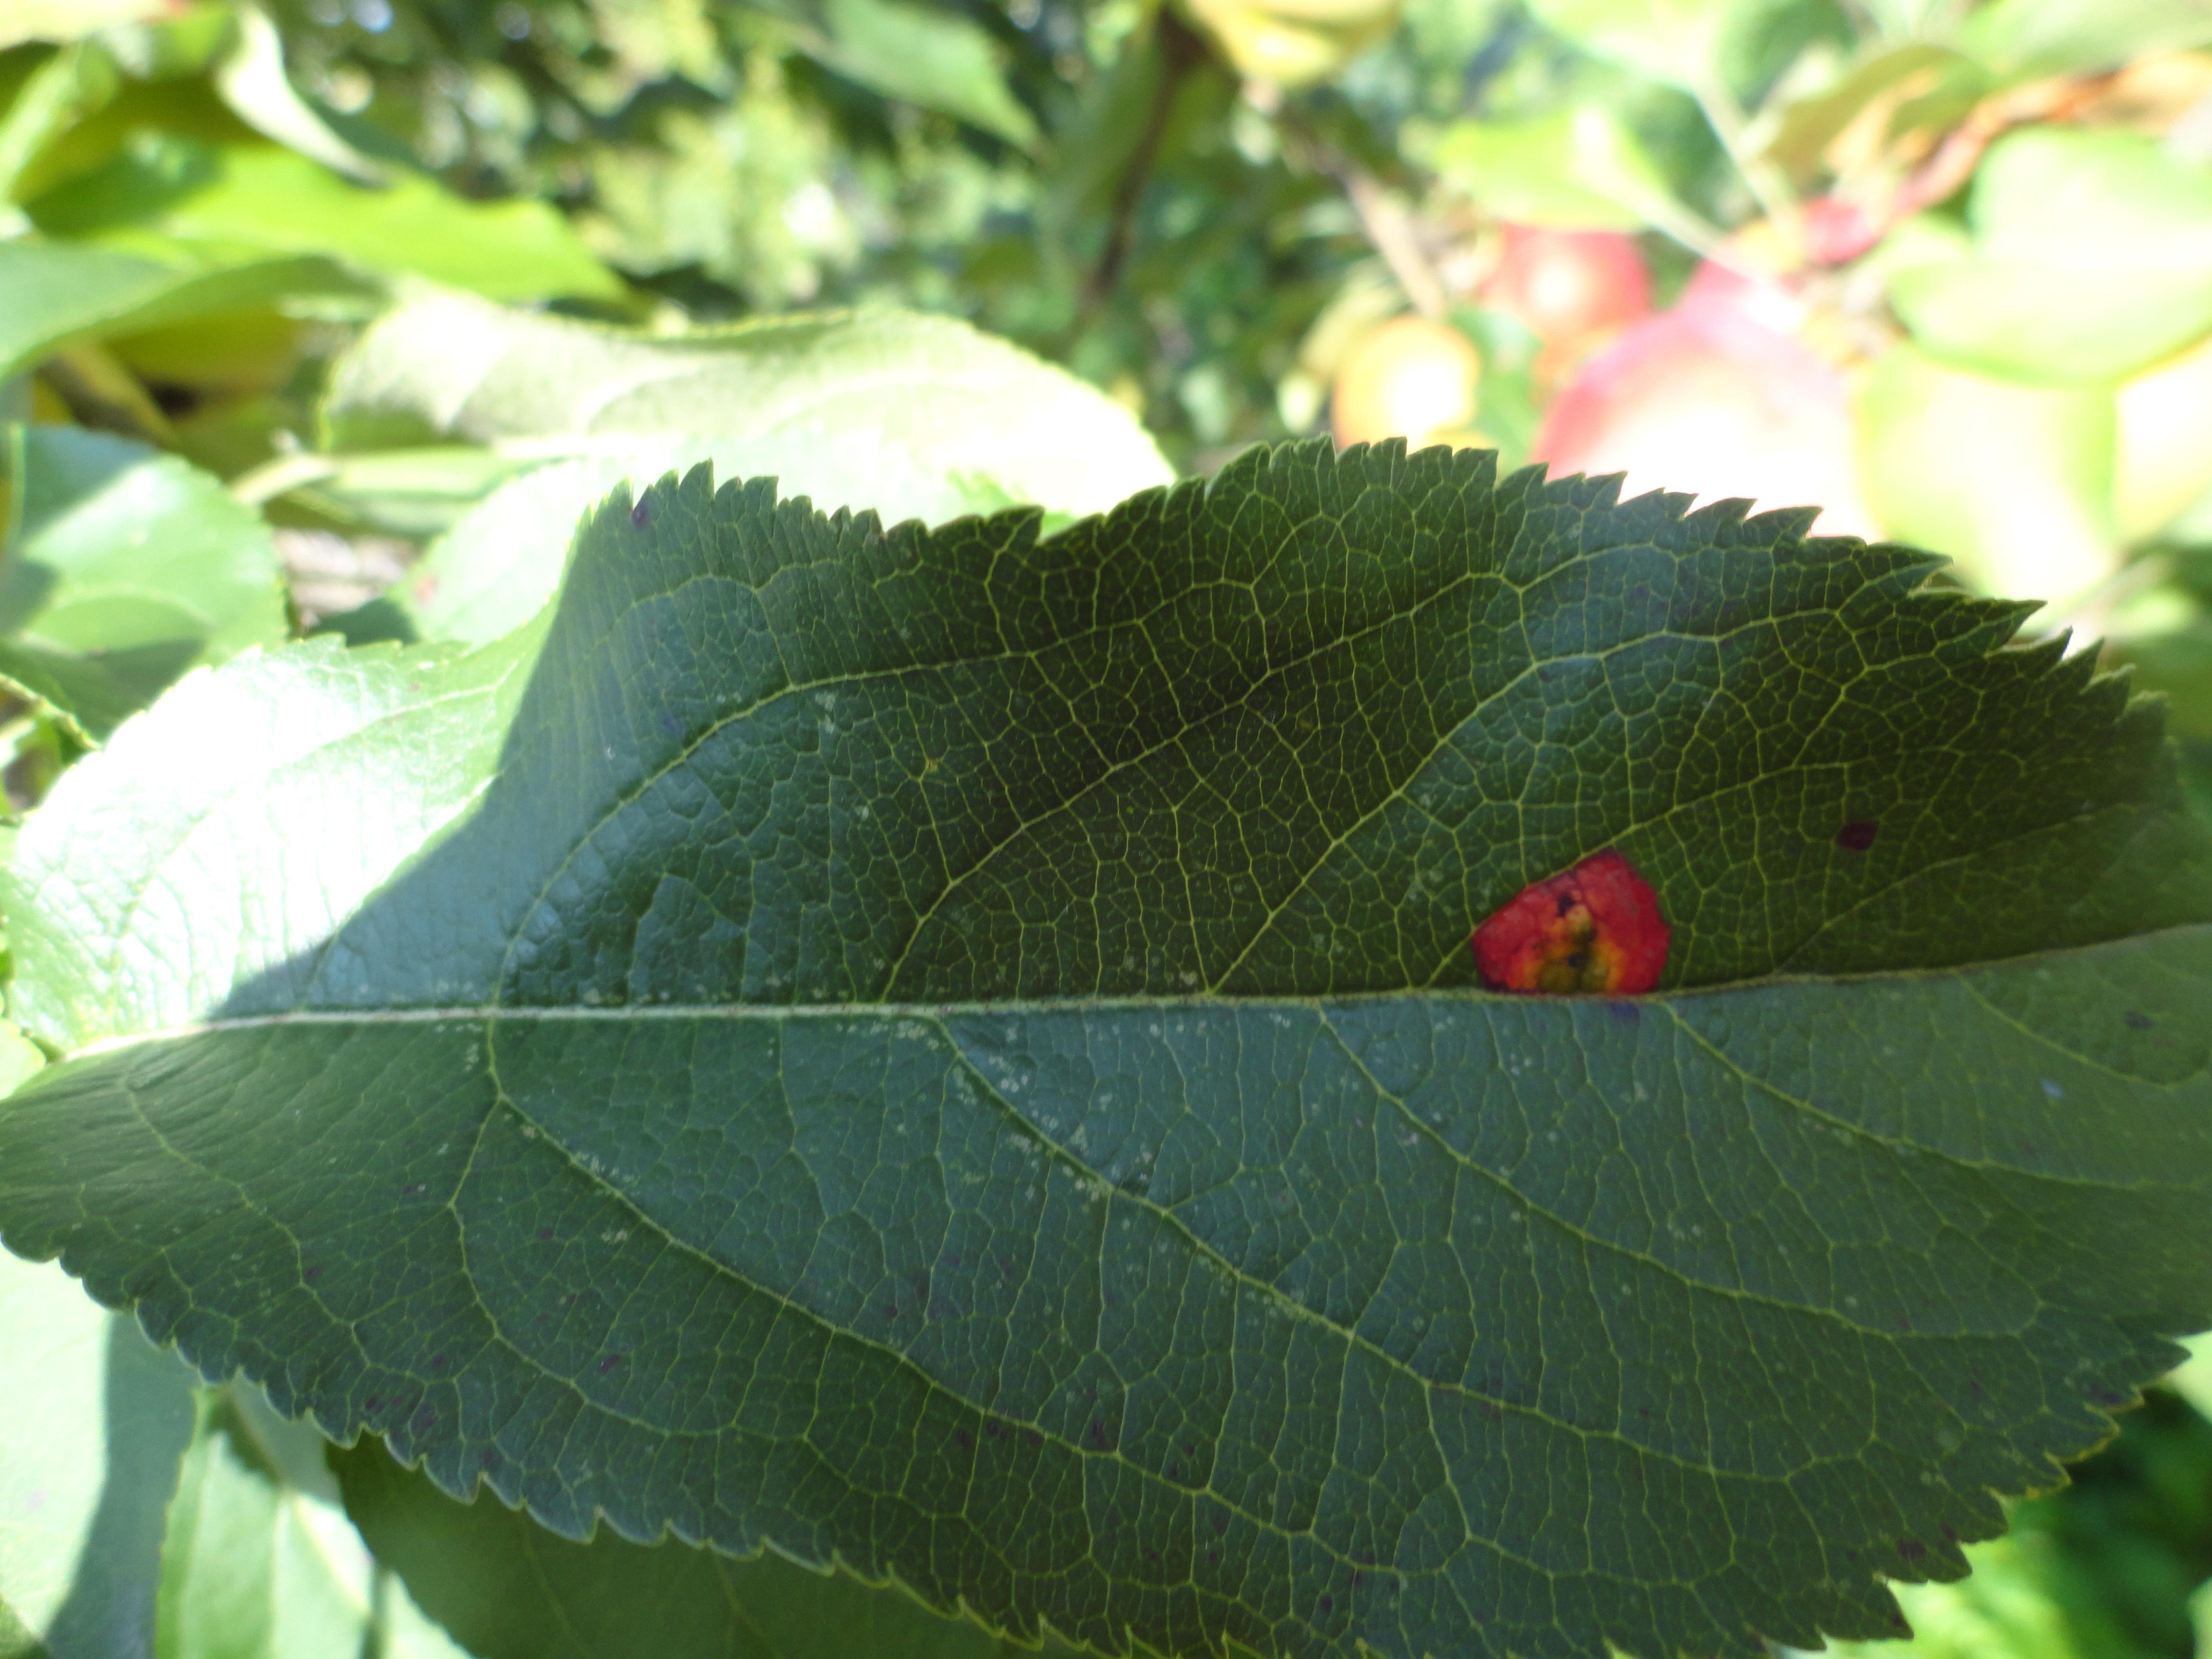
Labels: rust